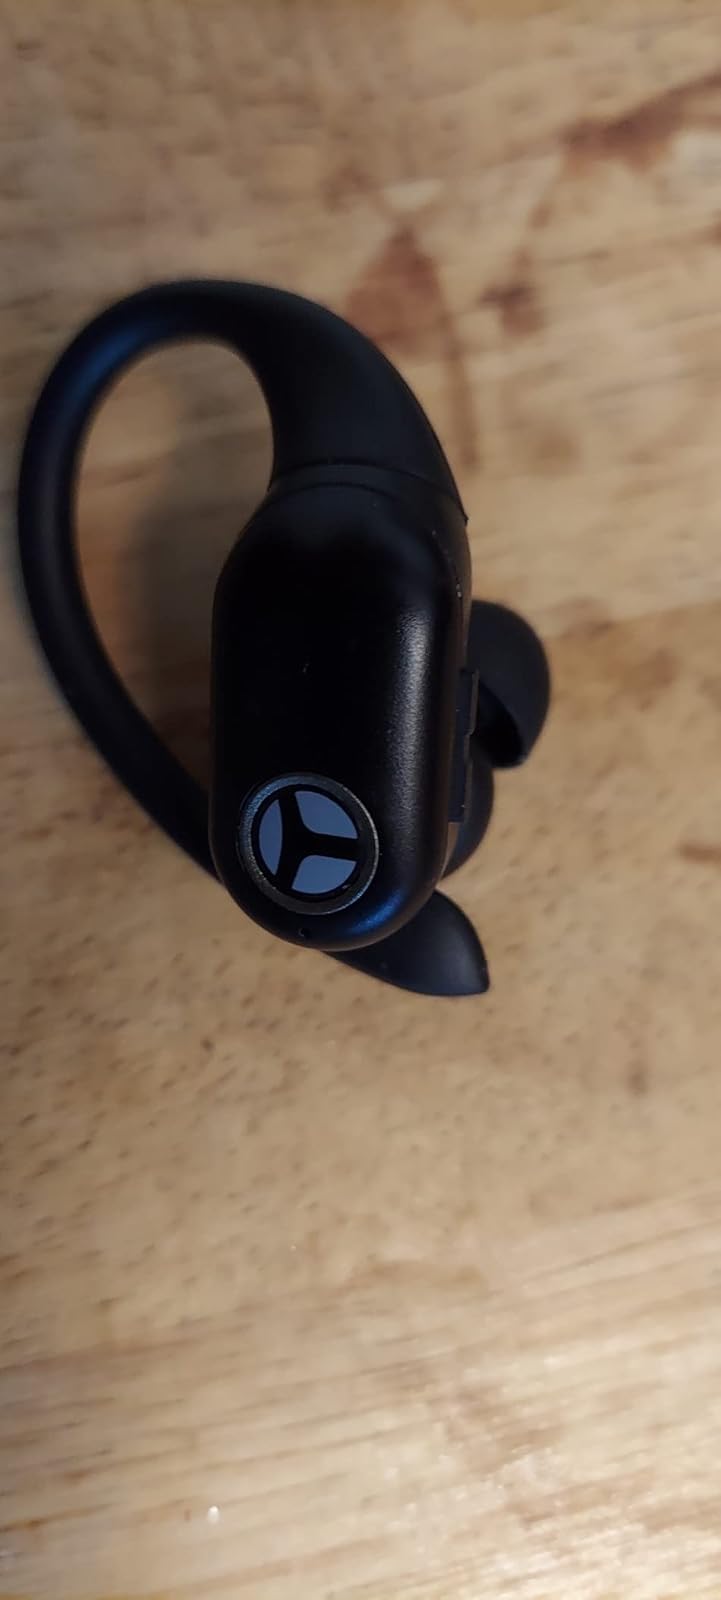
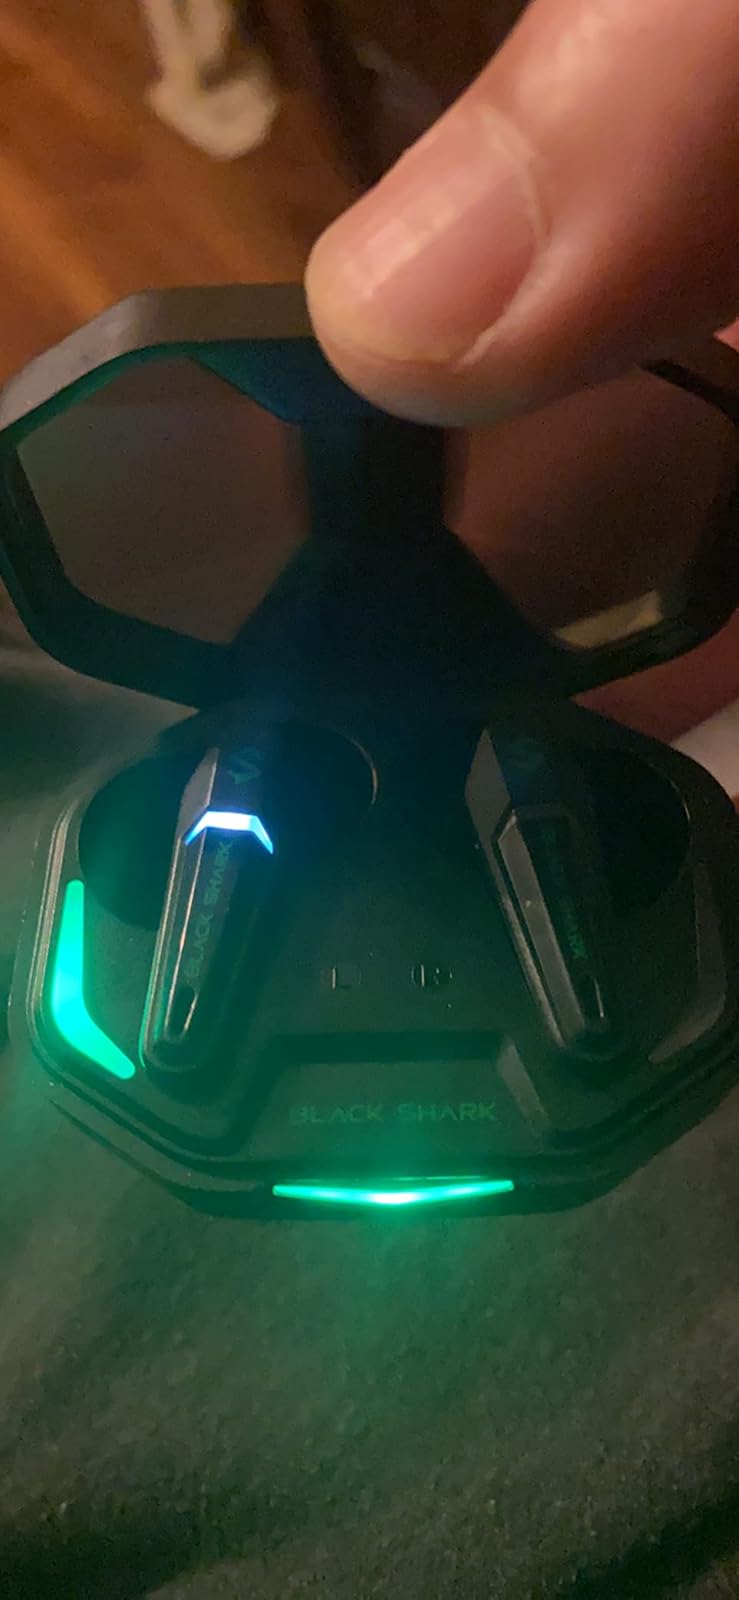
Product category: earbuds
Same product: no